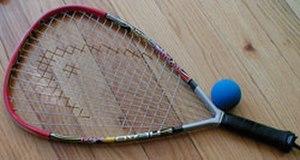
Le racquetball a été créé aux États-Unis en 1949 par un joueur de tennis et de squash nommé Joe Sobek. Il adapta les règles du squash à un terrain de handball gaélique avec une raquette de tennis au manche raccourci et une balle plus grosse que celle du squash et plus véloce que celle du tennis.